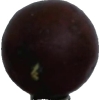
Label: gooseberry